Tokyo University of Science

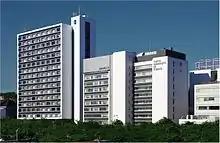
Tokyo University of Science, Kagurazaka Campus

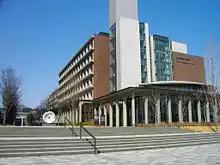
Tokyo University of Science, Katsushika Campus

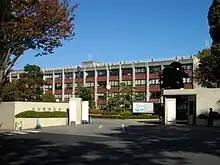
Tokyo University of Science, Noda Campus

, formerly "Science University of Tokyo" or TUS, informally or simply is a private research university located in Shinjuku, Tokyo, Japan.